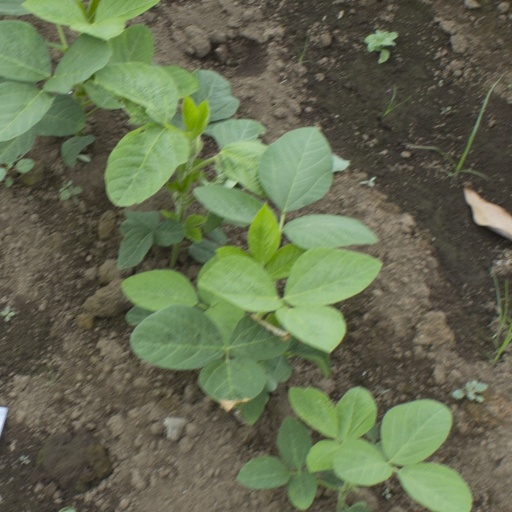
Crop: soybean